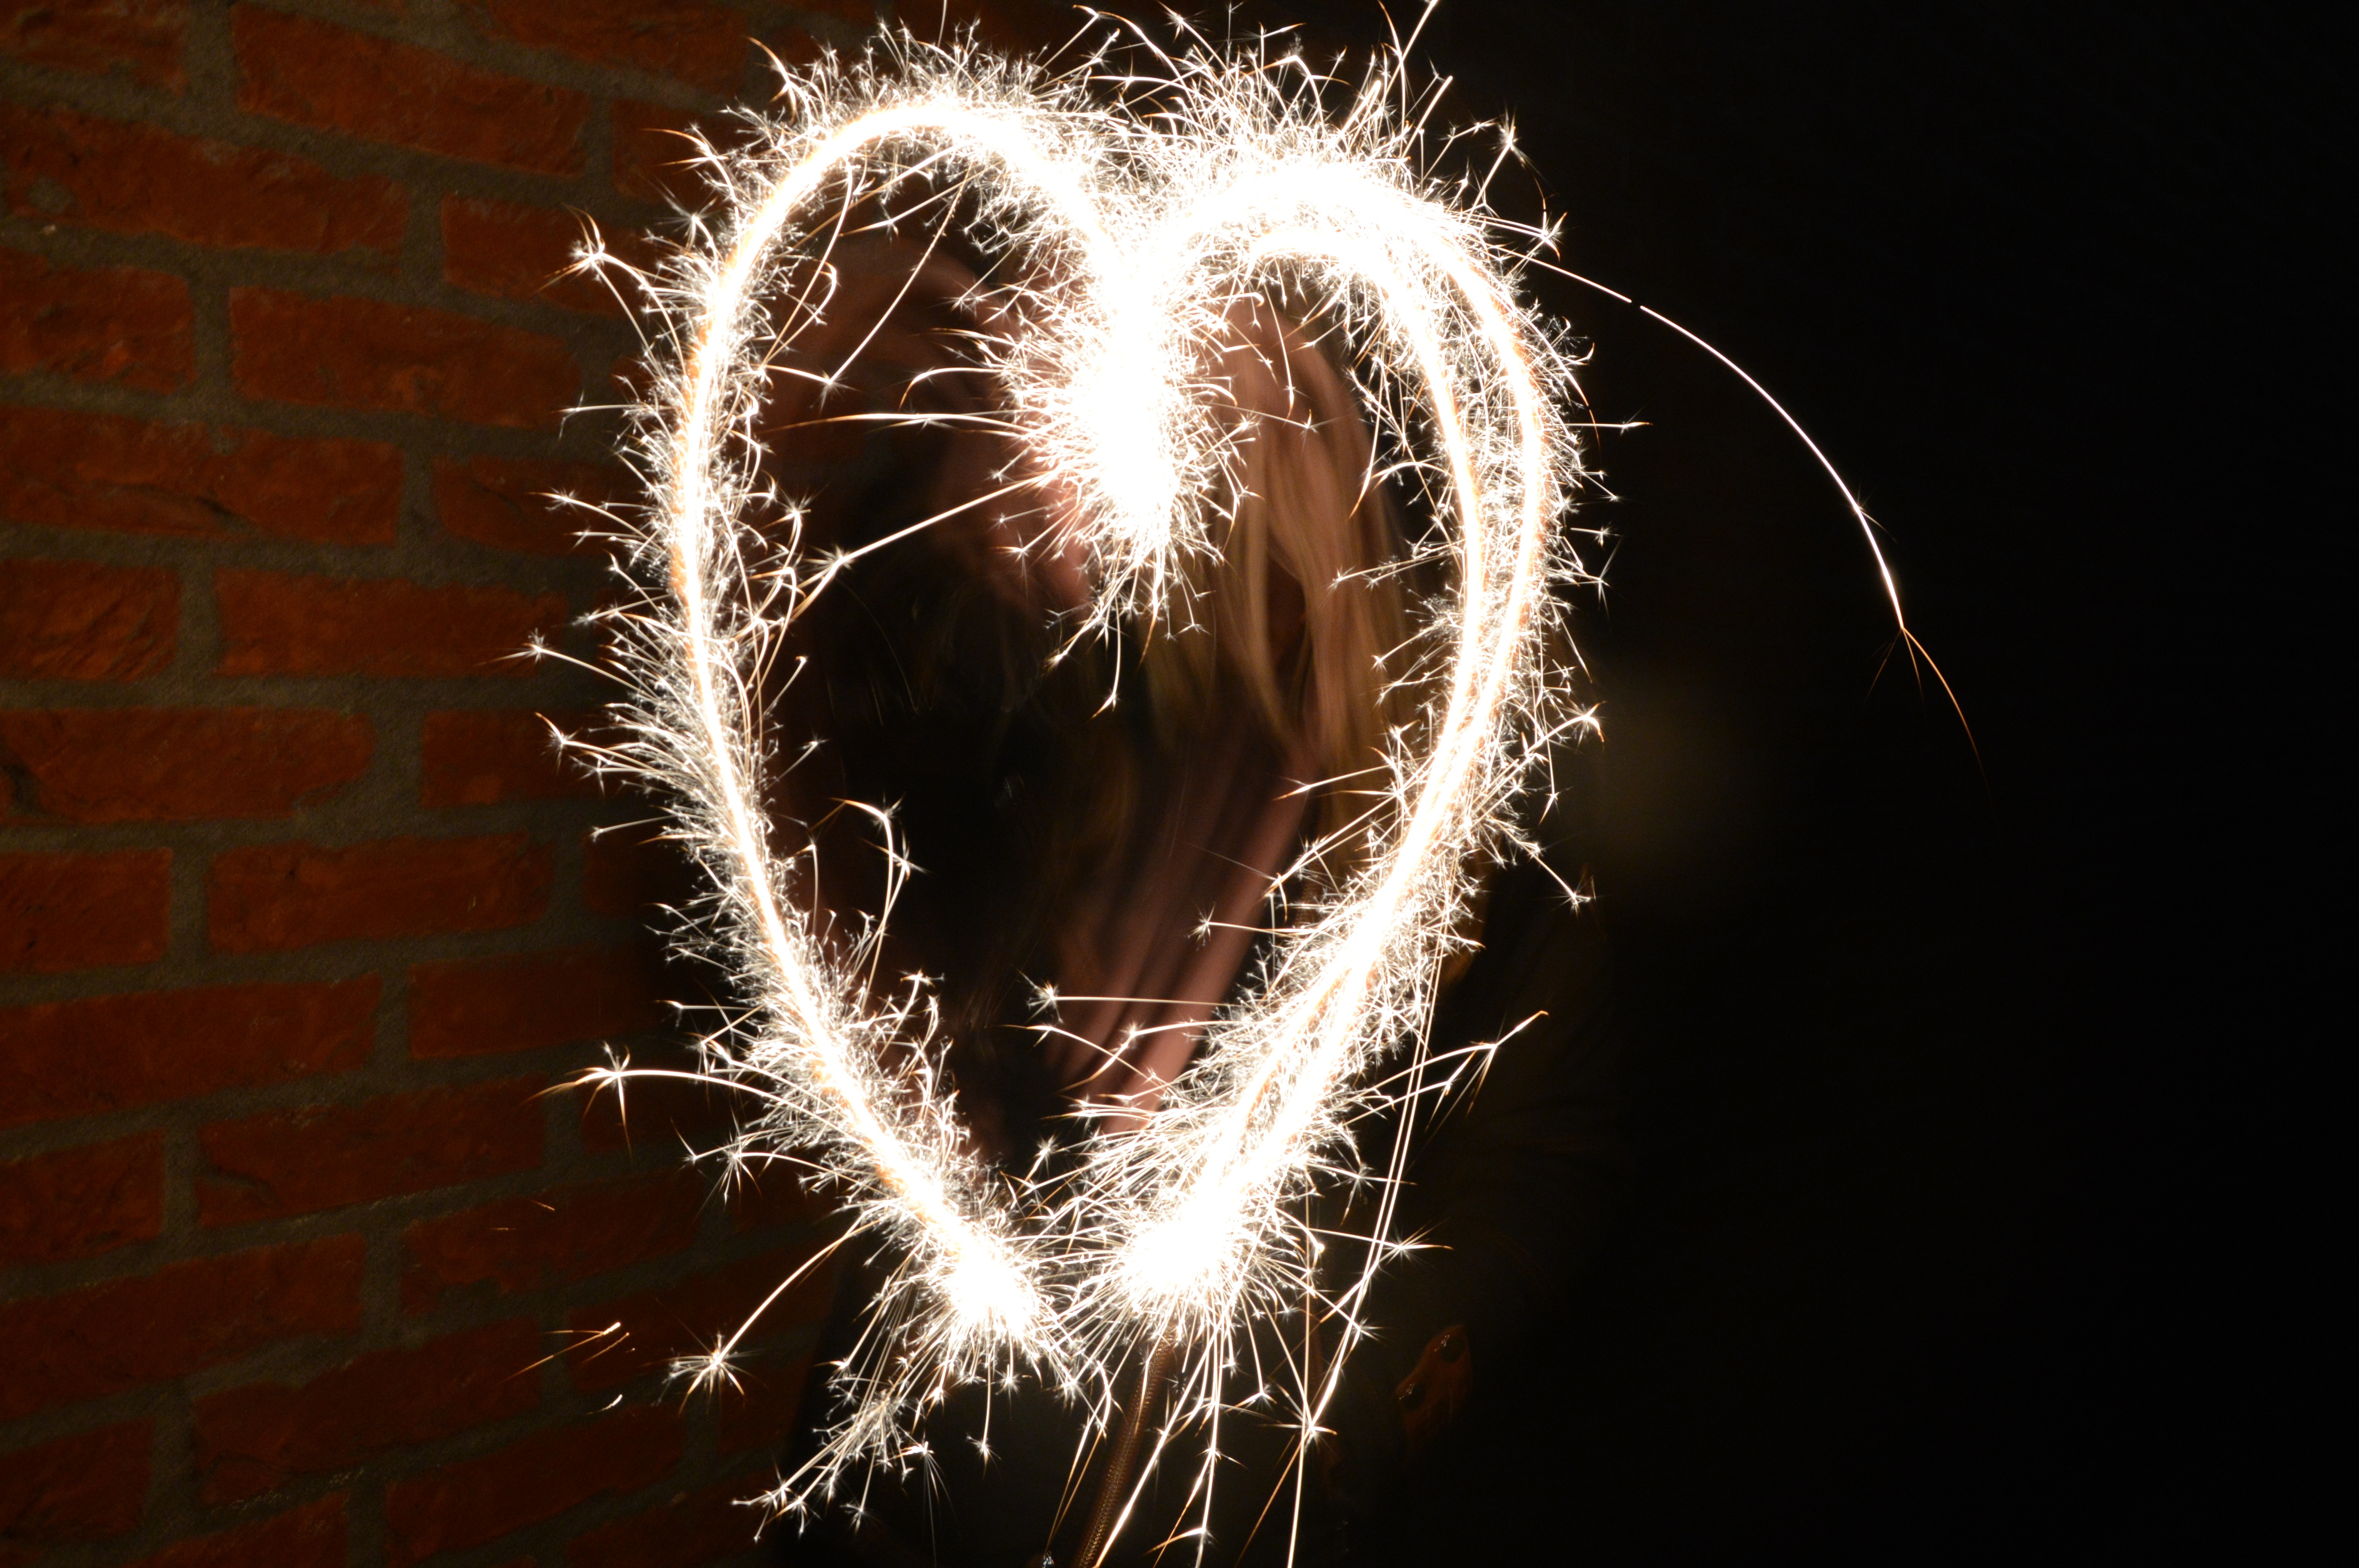
dark, motion, sparkler, relax, close up, amsterdam, fireworks, fun, background, happy, party, move, beauty, nice, coaching, the heart of, old and new, tricky, itself, shutter speed, slow shutter speed, asterisks